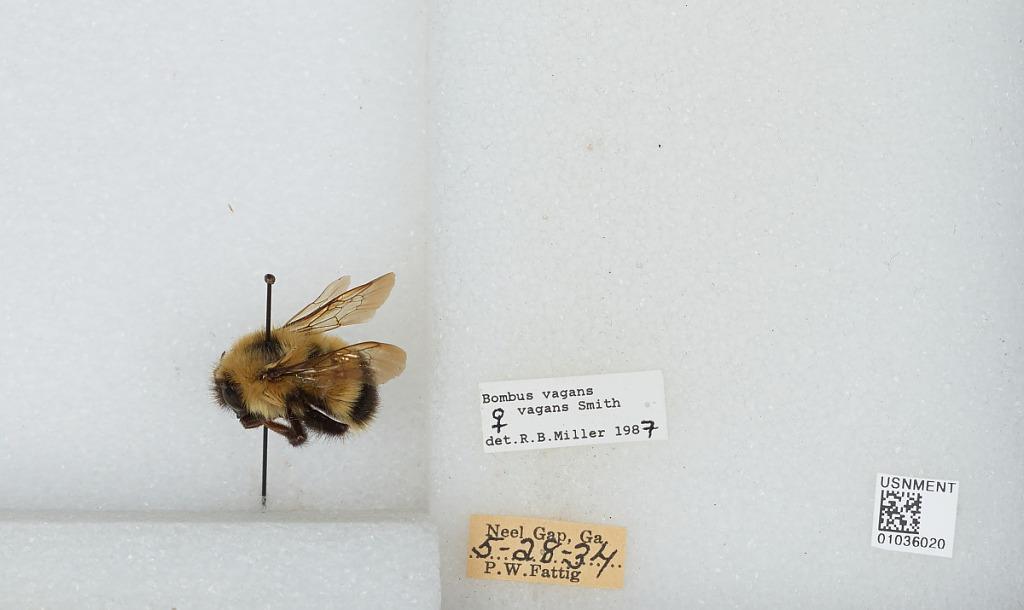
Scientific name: Bombus (Pyrobombus) vagans vagans Smith
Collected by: P. Fattig
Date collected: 1934-5-28
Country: United States
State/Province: Georgia
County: Union
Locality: Neels Gap
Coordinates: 34.7347, -83.9181
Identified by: Miller, R. B.